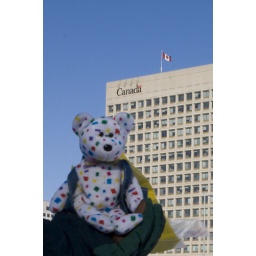
Many government building in canada bear the official government of canada logo you see here. This building belongs to the Department of Defense.